Answer in natural language. How many Microwaves are visible in the scene? Choose between the following options: 1, 2, 4, 3 or 0
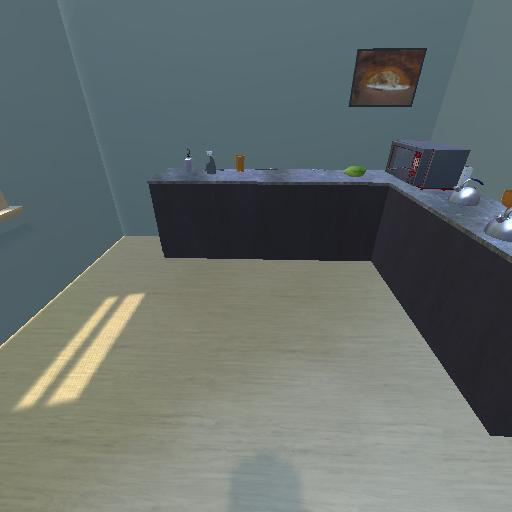
<answer>1</answer>